State forest

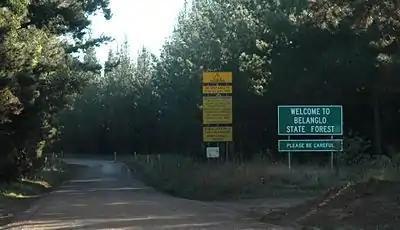
These signs at the entrance to the Belanglo State Forest in Australia advise visitors with instruction and warning.

A state forest or national forest is a forest that is administered or protected by a sovereign or federated state, or territory.